Credit Suisse

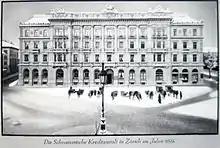
Schweizerische Kreditanstalt headquarters in 1895

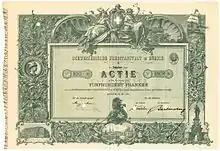
Share of the Schweizerische Kreditanstalt in Zurich, issued 31 May 1898

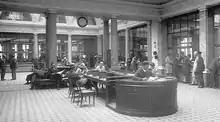
The inside of a Credit Suisse building in the 1930s

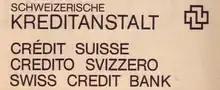
Logo in 1972

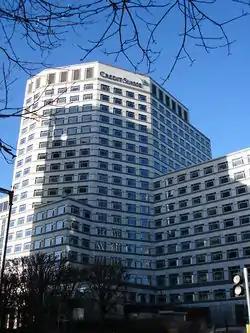
Building at 1 Cabot Square on Canary Wharf, developed by Credit Suisse First Boston for its London head office in the 1980s and inaugurated in 1991

Credit Suisse's founder, Alfred Escher, was called "the spiritual father of the railway law of 1852", for his work defeating the idea of a state-run railway system in Switzerland in favor of privatization. Escher founded Credit Suisse (originally called the Swiss Credit Institution, i.e., "Schweizerische Kreditanstalt") jointly with Allgemeine Deutsche Credit-Anstalt on 5 July in 1856 primarily to provide domestic funding to railway projects, avoiding French banks that wanted to exert influence over the railway system. Escher aimed to start the company with three million shares and instead sold 218 million shares in three days. The bank opened on 16 July 1856 and was modeled after Crédit Mobilier, a bank funding railway projects in France that was founded two years prior, except Credit Suisse had a more conservative lending policy focused on short-to-medium term loans. In its first year of operation, 25 percent of the bank's revenues was from the Swiss Northeastern Railway, which was being built by Bruno Hildebrand and Escher's company, Nordostbahn.